Kassia

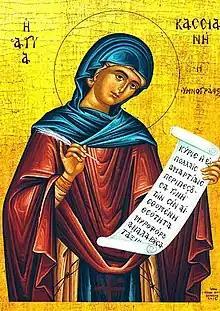
Icon of St. Kassia

Kassia, Cassia, Kassiane, or Kassiani (– c.865) was a Byzantine-Greek composer, hymnographer and poet. She holds a unique place in Byzantine music as the only known woman whose music appears in the Byzantine liturgy. Approximately fifty of her hymns are extant, most of which are stichera, though at least 26 have uncertain attribution. The authenticity issues are due to many hymns being anonymous, and others ascribed to different authors in different manuscripts. She was an abbess of a convent in the west of Constantinople.